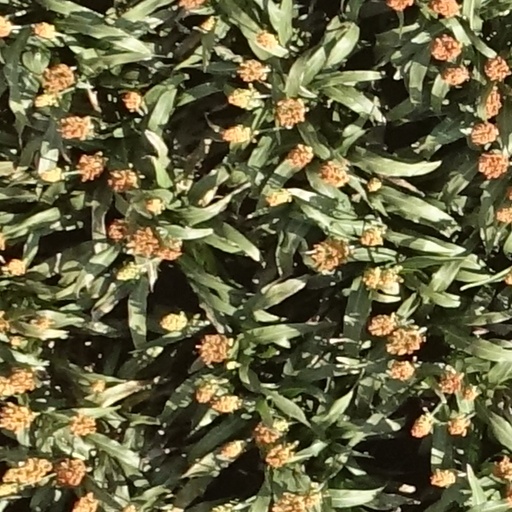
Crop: sorghum